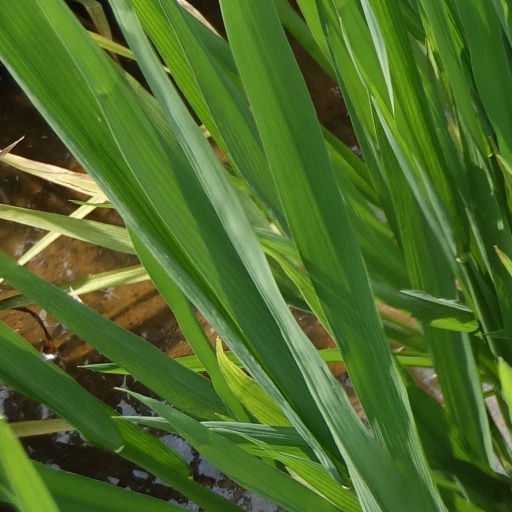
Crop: rice